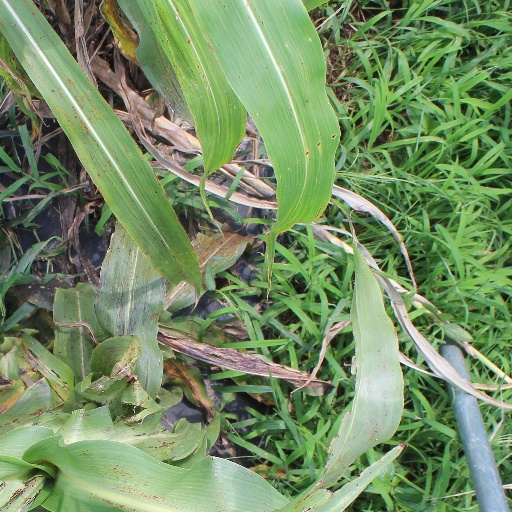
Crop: sorghum